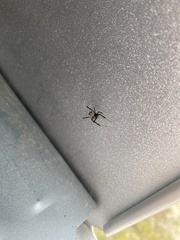
Species: Lactrodectus_hesperus